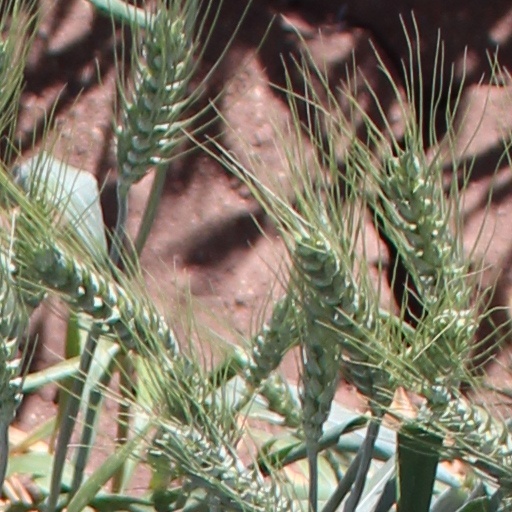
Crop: wheat